The Vagabond (1916 film)

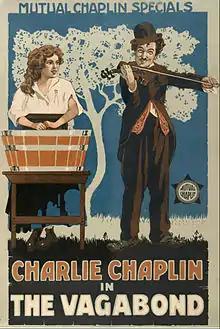
Theatrical poster to "The Vagabond"

The Vagabond is a 1916 American silent romantic comedy film by Charlie Chaplin and his third film with Mutual Films. Released to theaters on July 10, 1916, it co-starred Edna Purviance, Eric Campbell, Leo White and Lloyd Bacon. This film echoed Chaplin's work on "The Tramp", with more drama and pathos mixed in with the comedy.